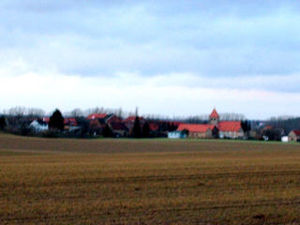
Eschenrode
Eschenrode er en lille by i delstaten Sachsen-Anhalt i Tyskland. Den er administrationssæde for kreisen Börde.